Winnie Loo

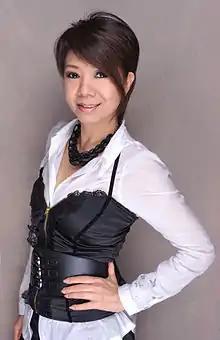
Director of a A-Cut Above Salon and Academy

Winnie Loo (born 1956) is a Malaysian hairstylist, entrepreneur, author, and chief executive officer and creative director of A Cut Above Salons and Academy.